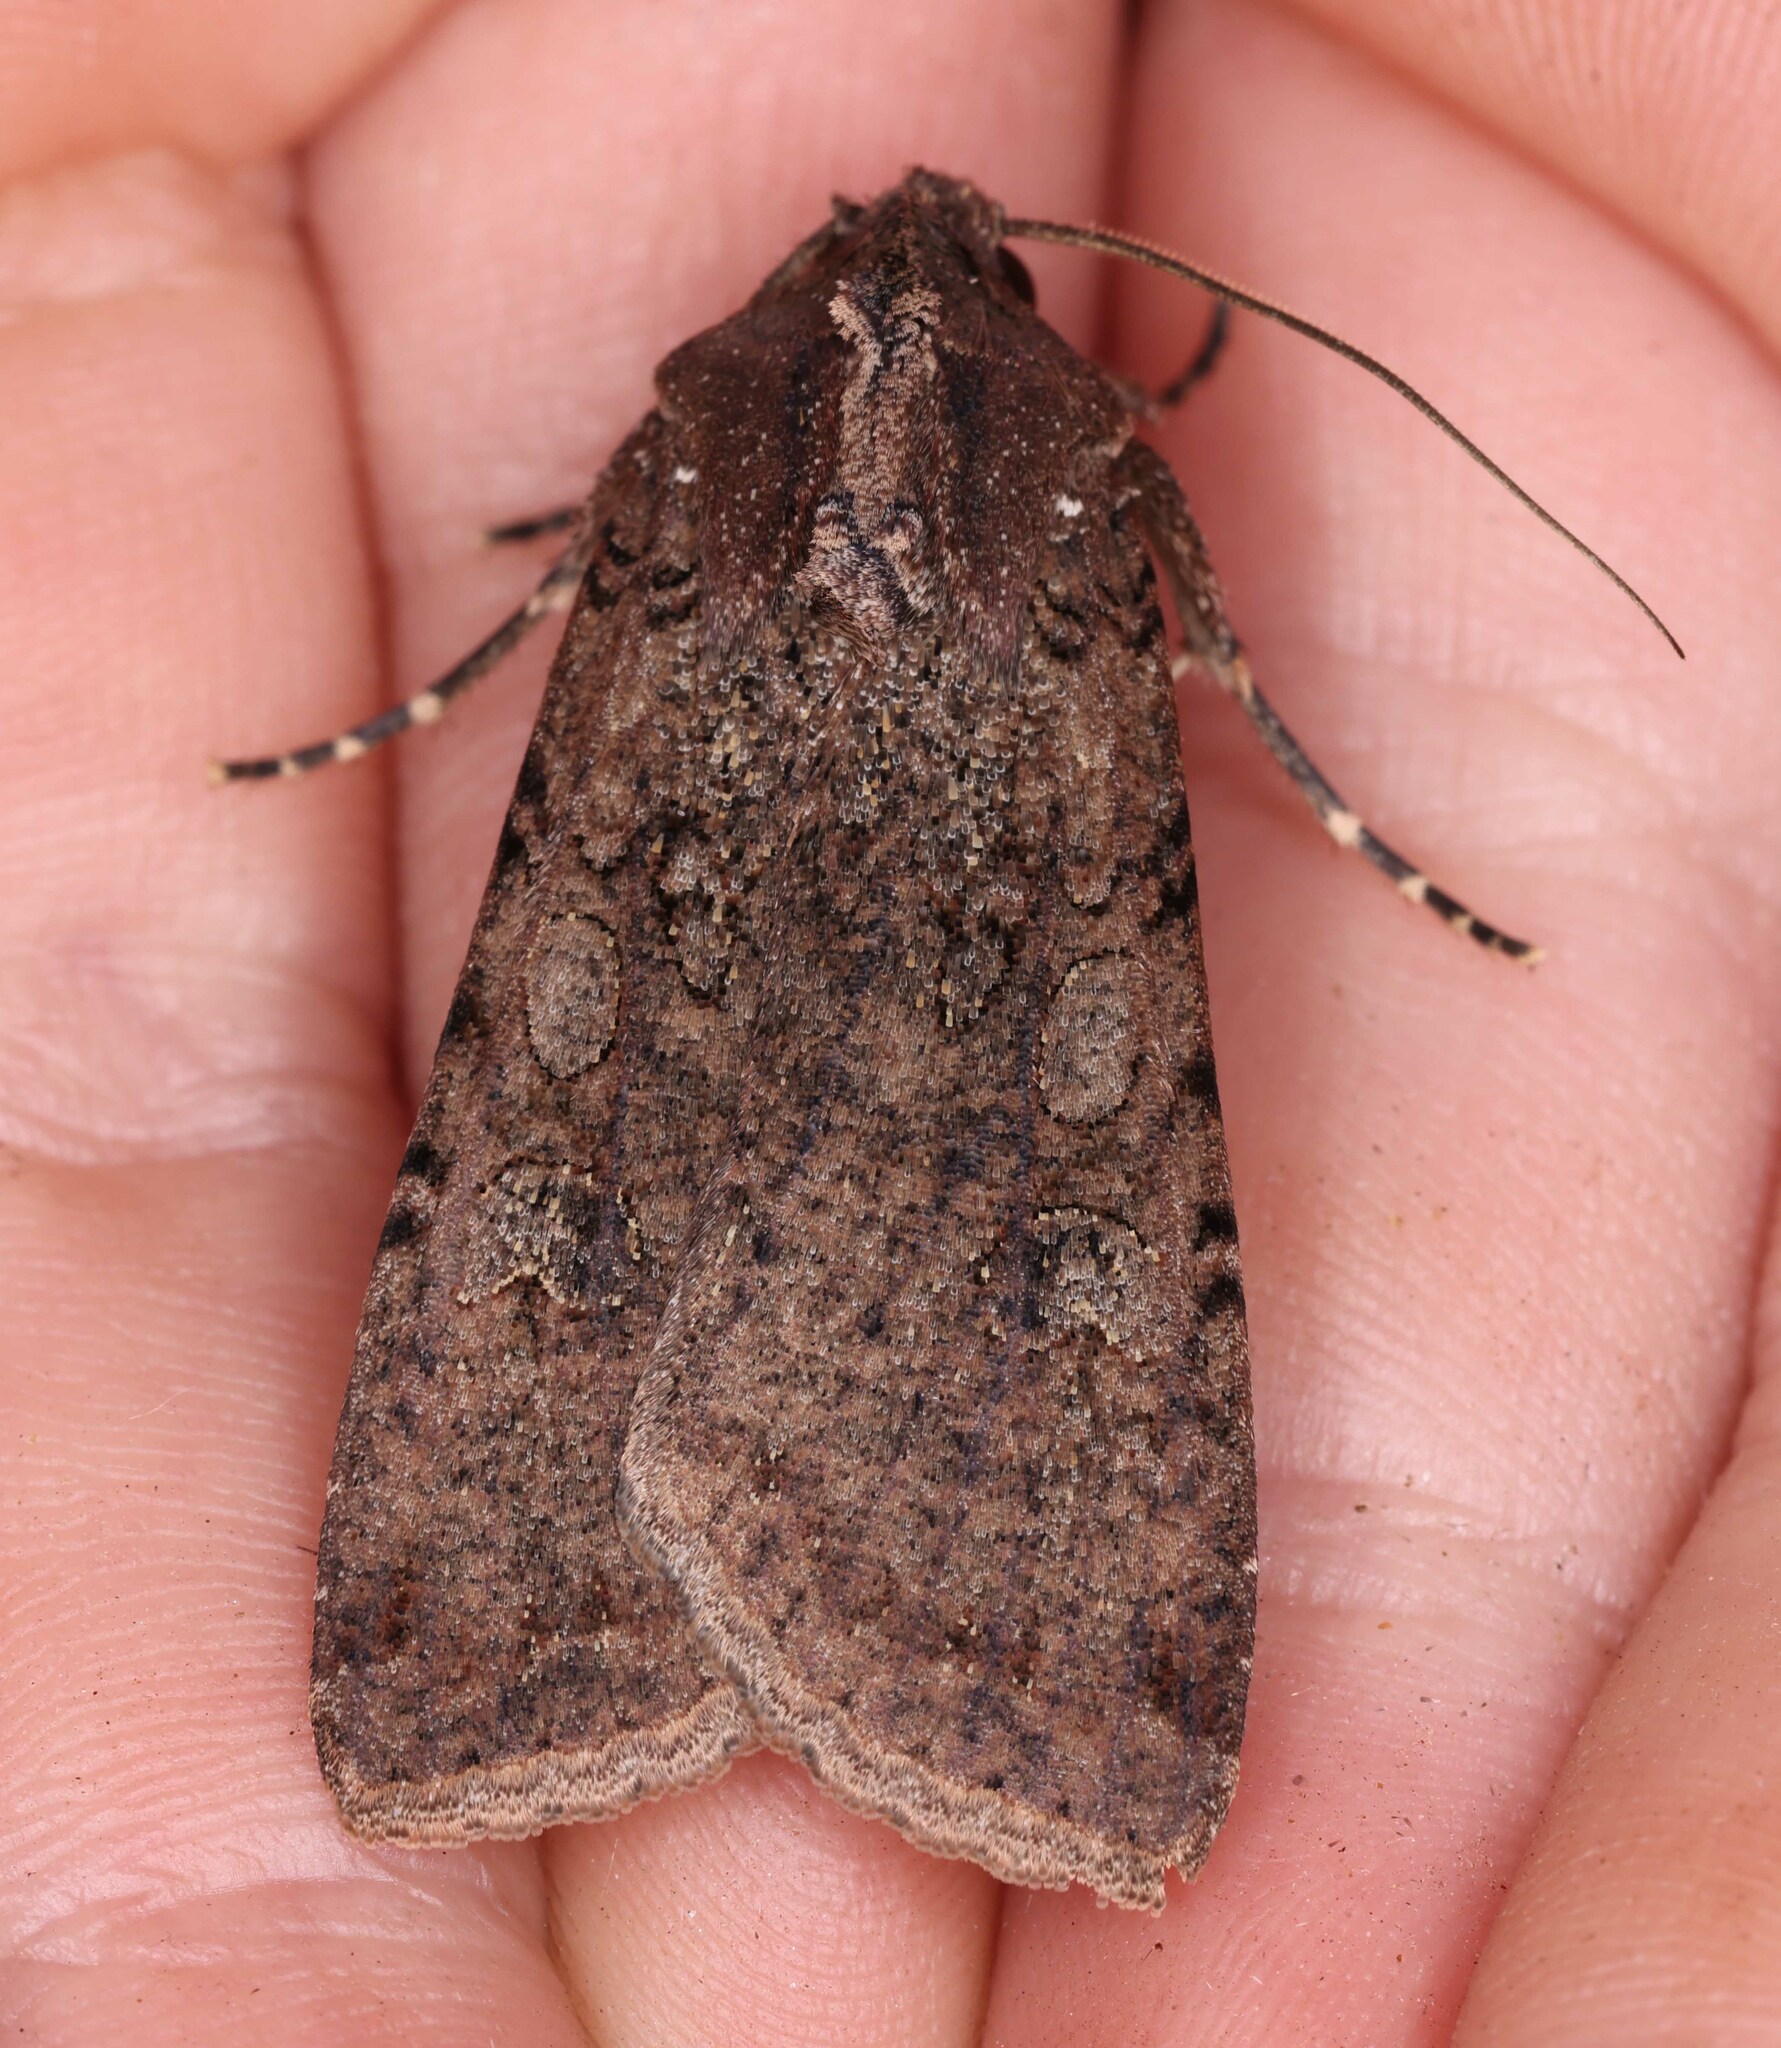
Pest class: cutworms